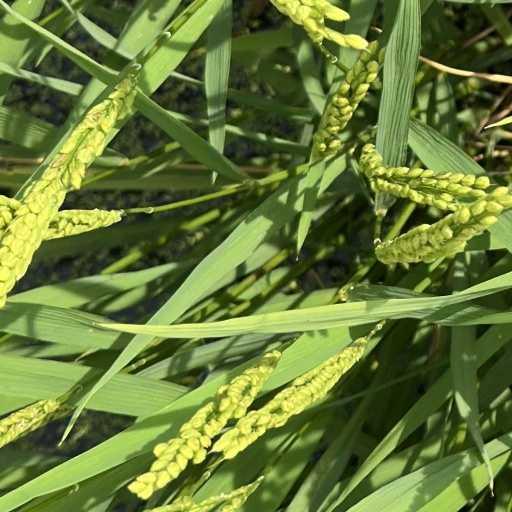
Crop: rice